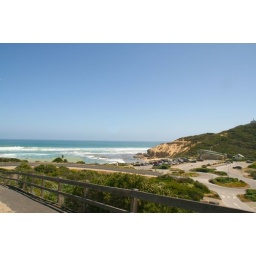
Taken on the road leading to the car park above the beach